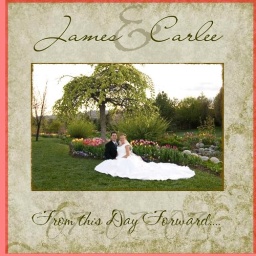
Copy of Copy of wedding sign in book from Hallie Redd(#485192)-1